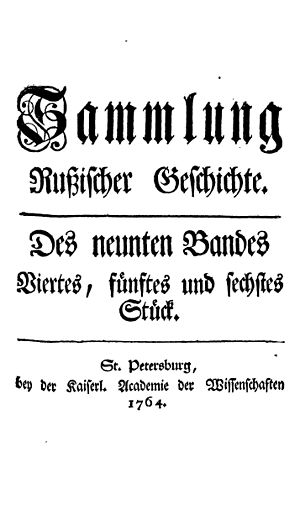
2. Kamtjatka-ekspedition / Ekspeditionen / Resultaterne og deres modtagelse blandt de lærde i Europa
Titelblad til 9. bind af Müllers Sammlung Rußischer Geschichte, Sankt Petersborg 1764.
Den 2. Kamtjatka-ekspedition var en russisk forsknings- og opdagelsesrejse, som blev gennemført under ledelse af den danske marineofficer Vitus Bering mellem 1733 og 1743. Ekspeditionens deltagere udforskede Sibirien, kortlagde den russiske nordkyst og udforskede søvejene fra det østsibiriske Okhotsk til Nordamerika og Japan.